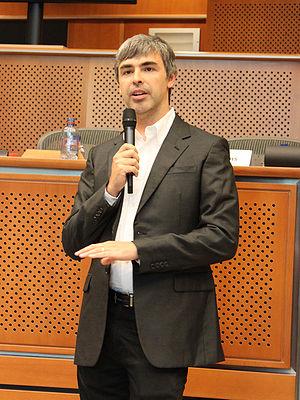
Lawrence Edward Page dit Larry Page, né le 26 mars 1973 à East Lansing dans le Michigan, est un informaticien américain, cofondateur du site internet et moteur de recherche Google avec Sergey Brin.
15 janvier : la sonde russe Luna 21 dépose sur la Lune le second véhicule automatique Lunokhod 2.
Le garage Google, actuellement connu sous ce nom, est le garage loué par Larry Page et Sergey Brin où débute l'histoire officielle de l'entreprise Google le 4 septembre 1998.